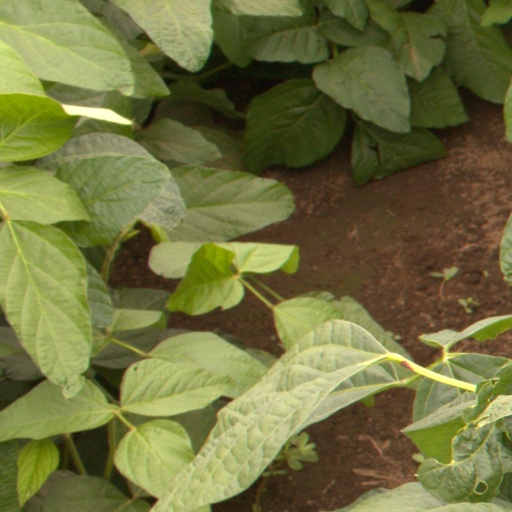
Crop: soybean